Masuria

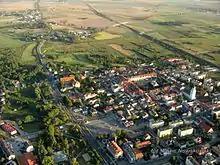
Aerial view of Działdowo

Polish activists started to regard Masurians as "Polish brothers" after Wojciech Kętrzyński had published his pamphlet "O Mazurach" in 1872 and Polish activists engaged in active self-help against repressions by the German state Kętrzyński fought against attempts to Germanise Masuria